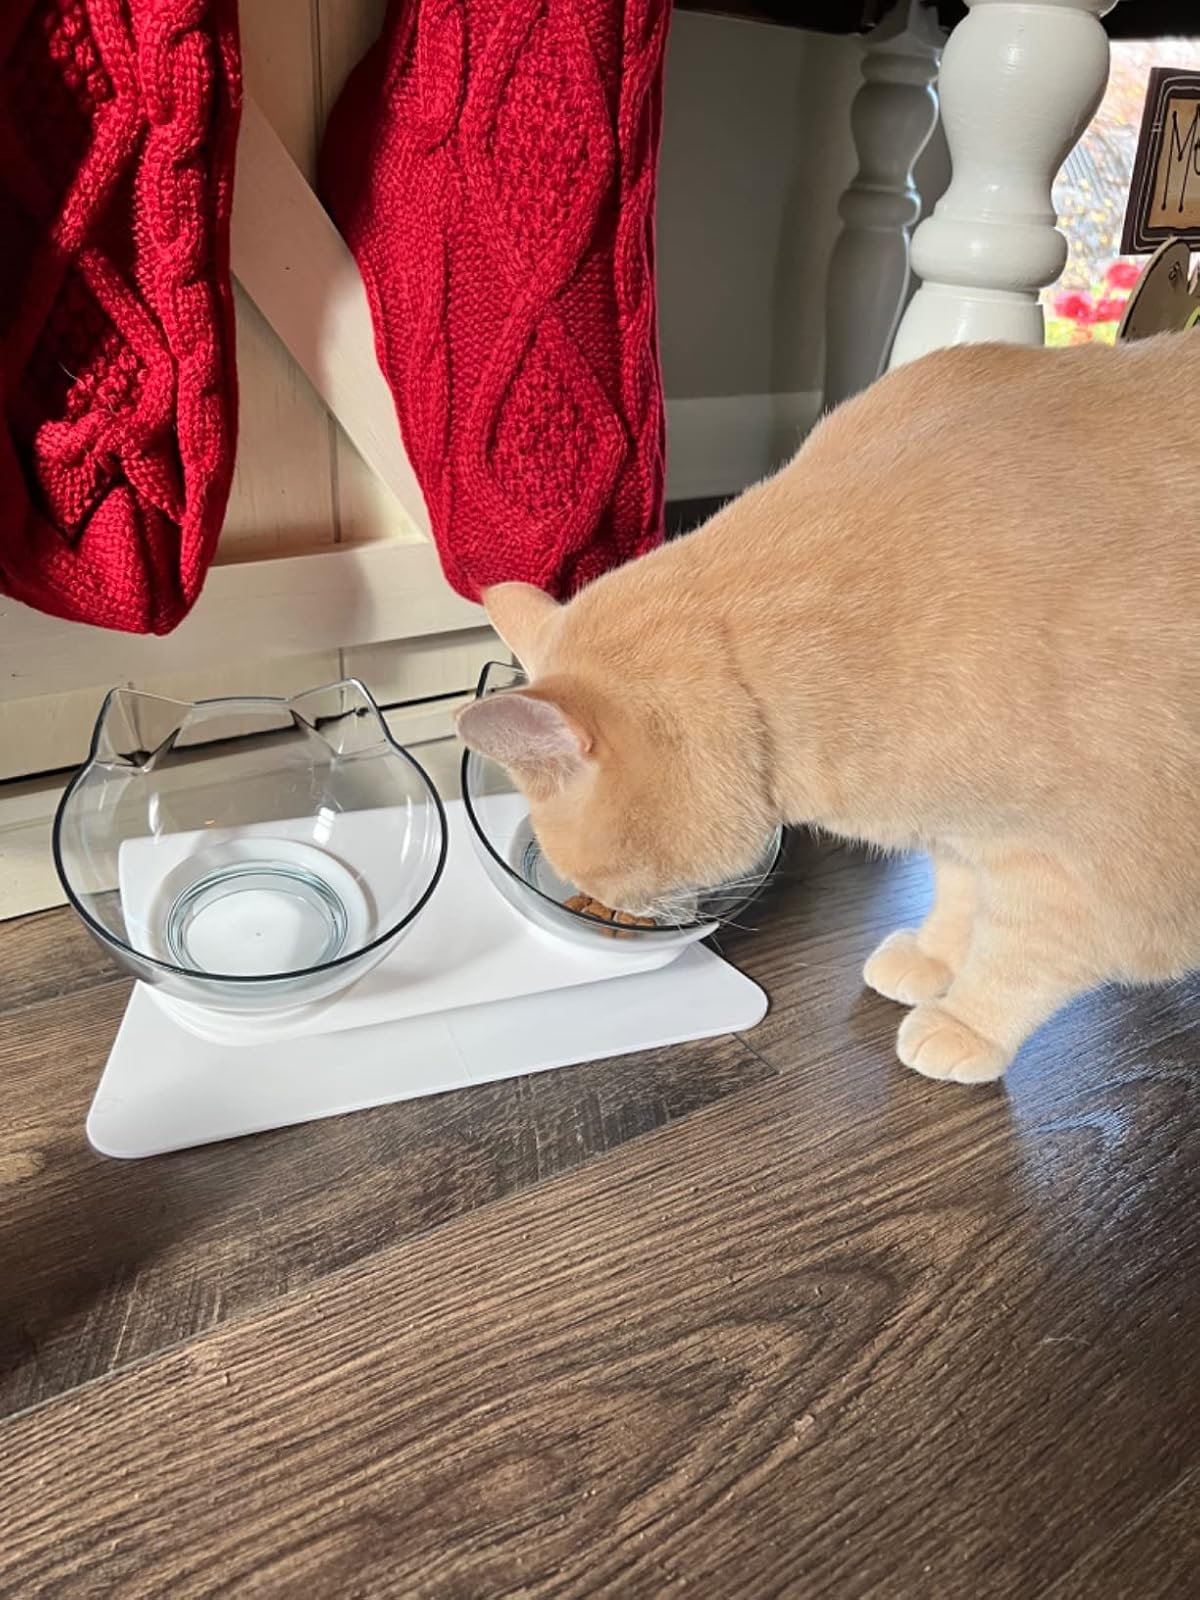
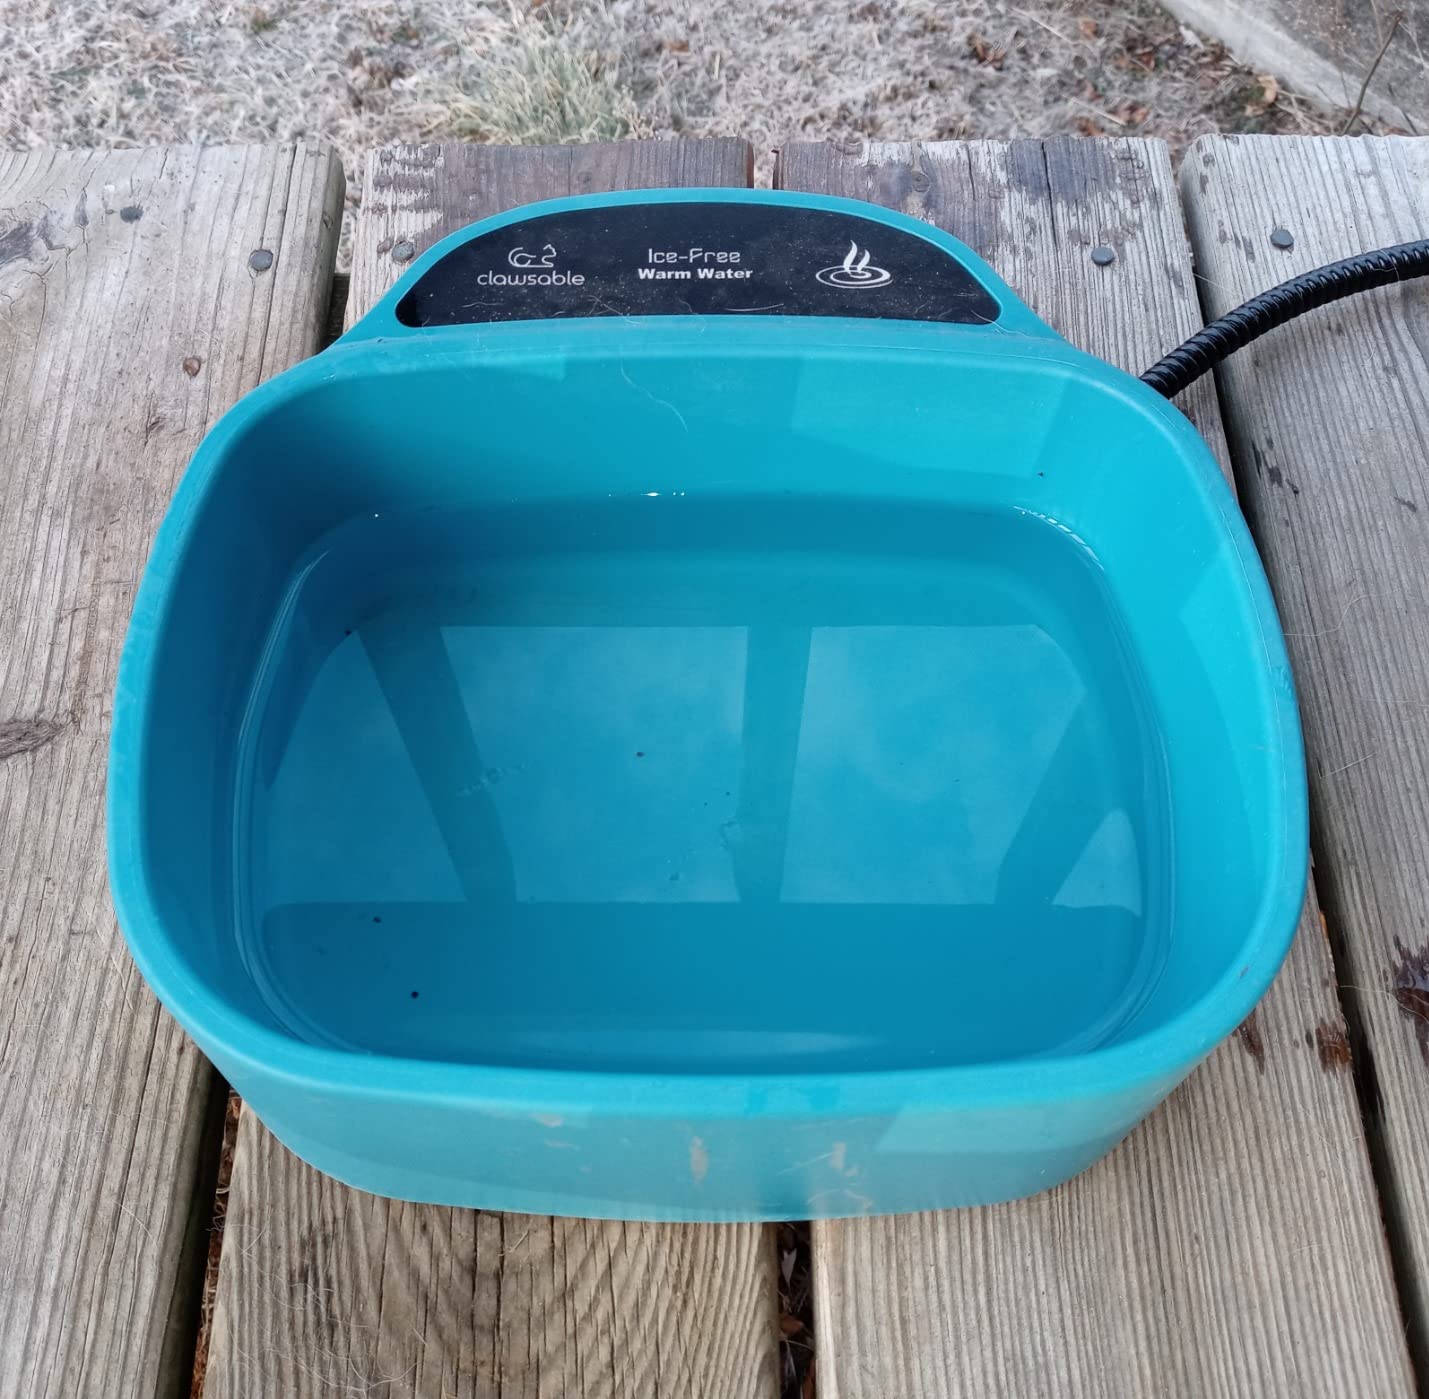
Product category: items_bowl
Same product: no